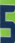
Number: 5